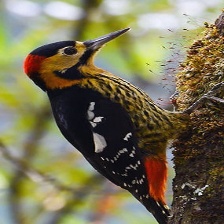
Species: DARJEELING WOODPECKER
Scientific name: DENDROCOPOS DARJELLENSIS